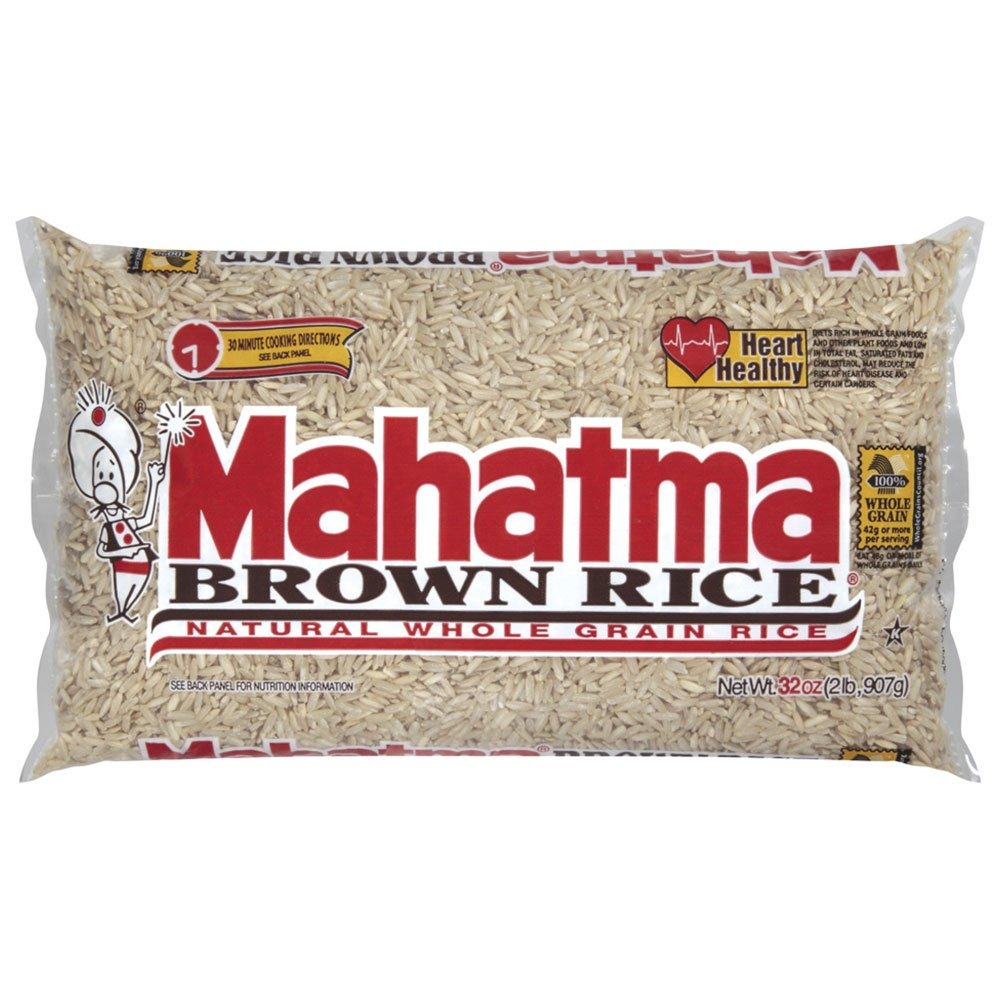
Item Name: Mahatma Whole Grain Brown Rice, 32 Oz,Pack of 12
Value: 384.0
Unit: Ounce

Price: 4.19